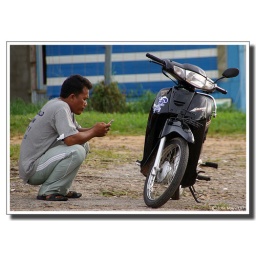
Man with mobile phone and motor bike in Sihanoukville, Cambodia